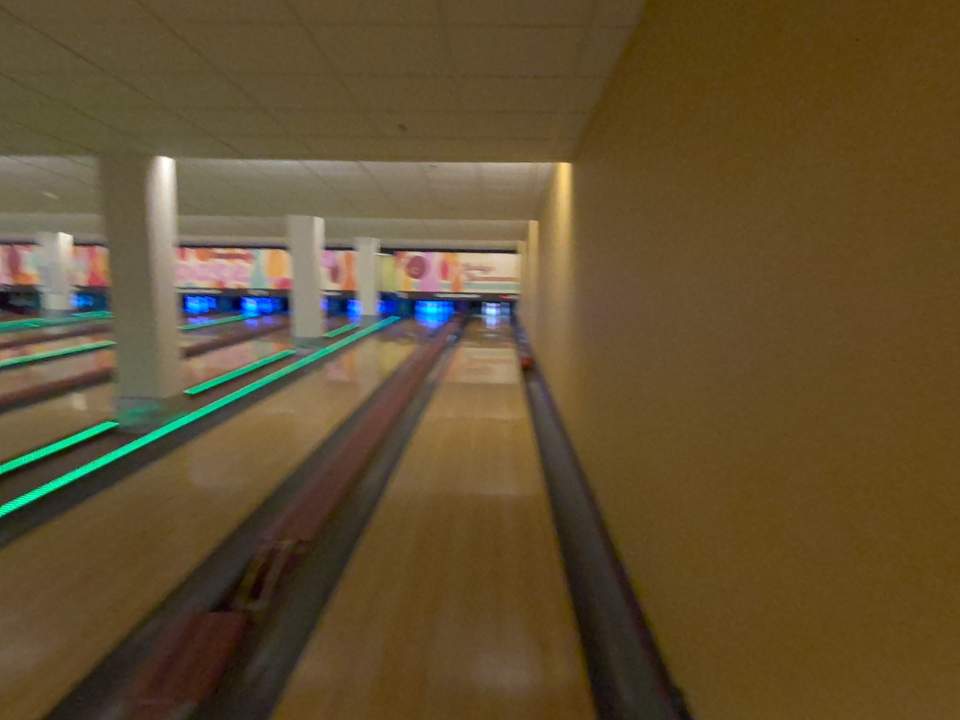
Object: bowling_ball